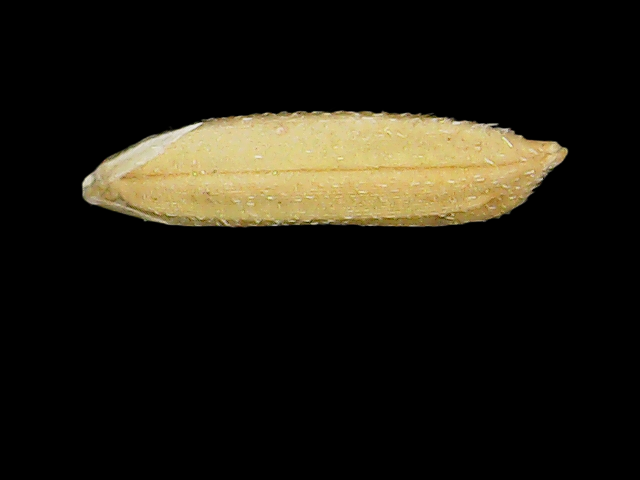
Rice variety: Binadhan16